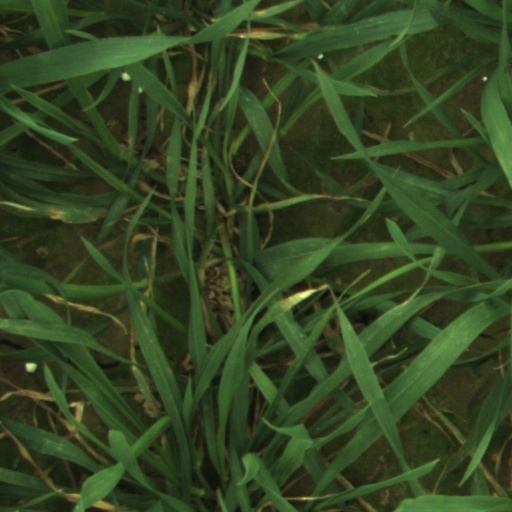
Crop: wheat